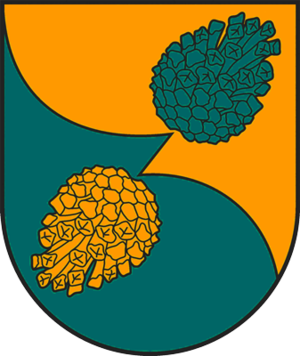
Inčukalns est un novads de Lettonie, situé dans la région de Vidzeme. En 2009, sa population est de 8 504 habitants.